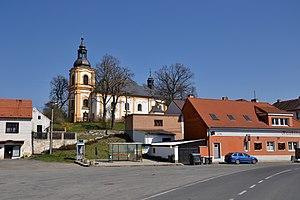
Čistá est une commune du district de Rakovník, dans la région de Bohême-Centrale, en République tchèque. Sa population s'élevait à 896 habitants en 2020.